Ōkido Moriemon

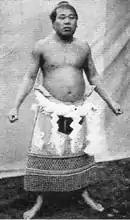
Ōkido, circa 1912

was a Japanese professional sumo wrestler. He was the sport's 23rd "yokozuna". He was the second "yokozuna" to be recognised from Osaka sumo, and the only "yokozuna" who spent his whole active career in this city.